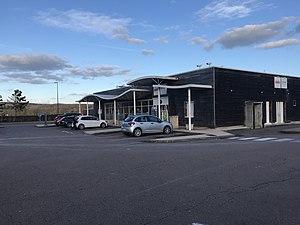
Aire d'autoroute du chien Blanc.